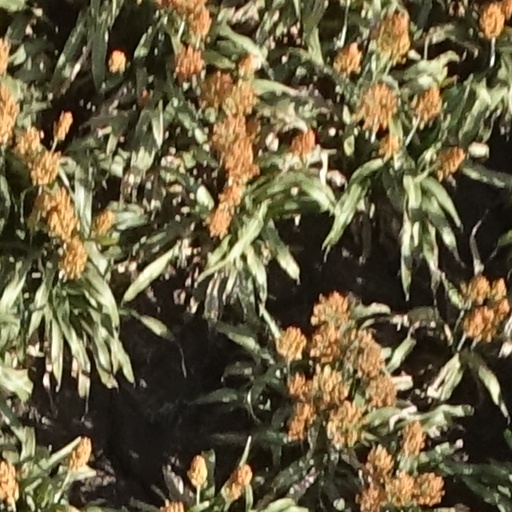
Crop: sorghum